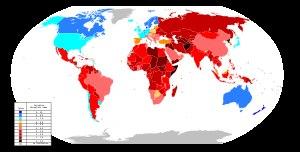
La Russie souffre d'une très large corruption. En 2012, le pays est classé 133ᵉ sur 176 pays selon l'indice de perception de la corruption de Transparency International à égalité avec les Comores, le Guyana, les Honduras, l'Iran et le Kazakhstan. D'après plusieurs experts, le marché de la corruption dans le pays a dépassé les 240 milliards de dollars américains en 2006.
Le capitalisme de connivence est un terme décrivant une économie capitaliste où le succès en affaires dépend de relations étroites avec les représentants du gouvernement. Il peut créer une forme de favoritisme dans l'attribution de permis légaux, de subventions gouvernementales, de réduction d'impôts ou d'autres formes d'interventionnisme. Il apparaîtrait lorsque le copinage, ainsi que d'autres comportements égoïstes semblables, percole vers la politique et le gouvernement. Il peut également s'exprimer sous la forme de népotisme ou, à des stades plus avancés, toucher l'économie des services publics.
La république populaire de Chine souffre d'une très large corruption. En 2008, la Chine était classée 80ᵉ sur 176 pays selon l'indice de perception de la corruption 2012 de Transparency International. Sont désignés comme actes de corruption le trafic d'influence, le détournement de fonds, le népotisme ou encore la falsification statistique.
La corruption est un problème répandu en Corée du Nord. Parmi les 176 pays, la Corée du Nord est classé parmi les trois derniers pays de l'indice de perception de la corruption élaborée en 2012 par Transparency International à égalité avec la Somalie et l'Afghanistan. Les règles strictes et les punitions draconiennes, par exemple les lois qui interdisent l'accès aux médias étrangers ou de modifier les récepteurs de radio ou de télévision afin d'avoir accès aux médias étrangers, sont souvent contournés en offrant des pots-de-vin à la police.